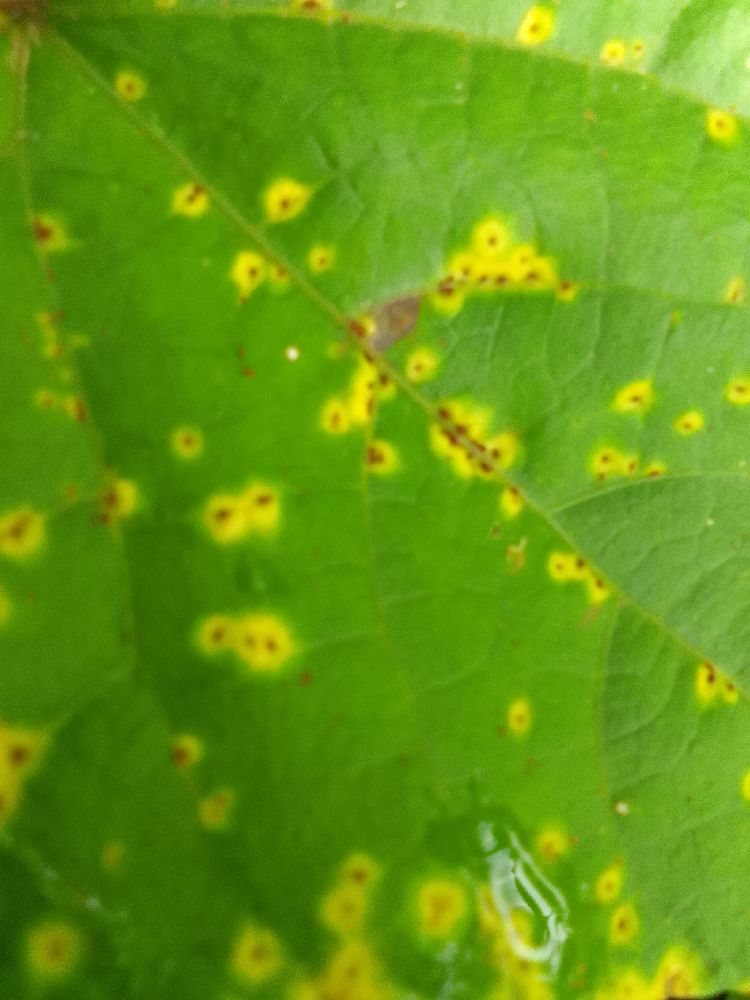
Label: rust